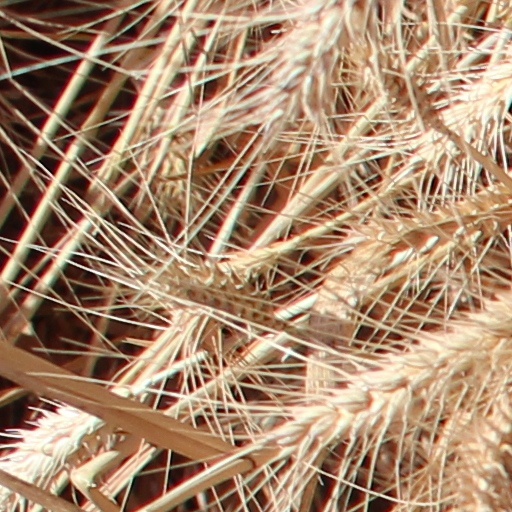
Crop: wheat